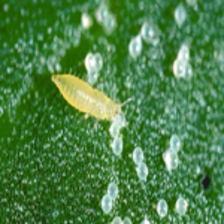
Label: thrips_disease